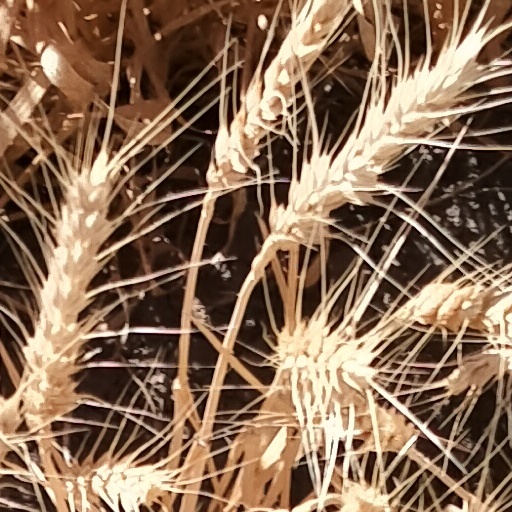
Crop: wheat